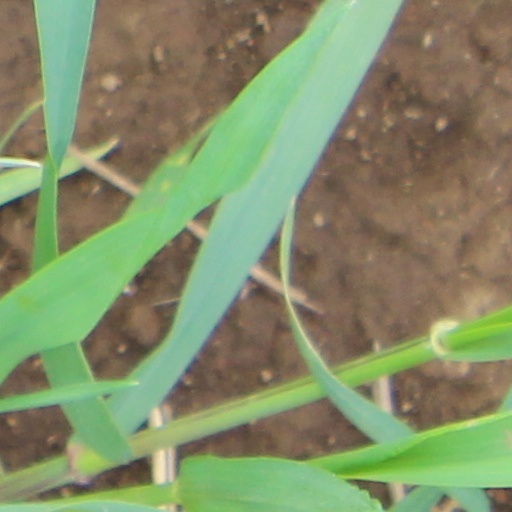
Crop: wheat